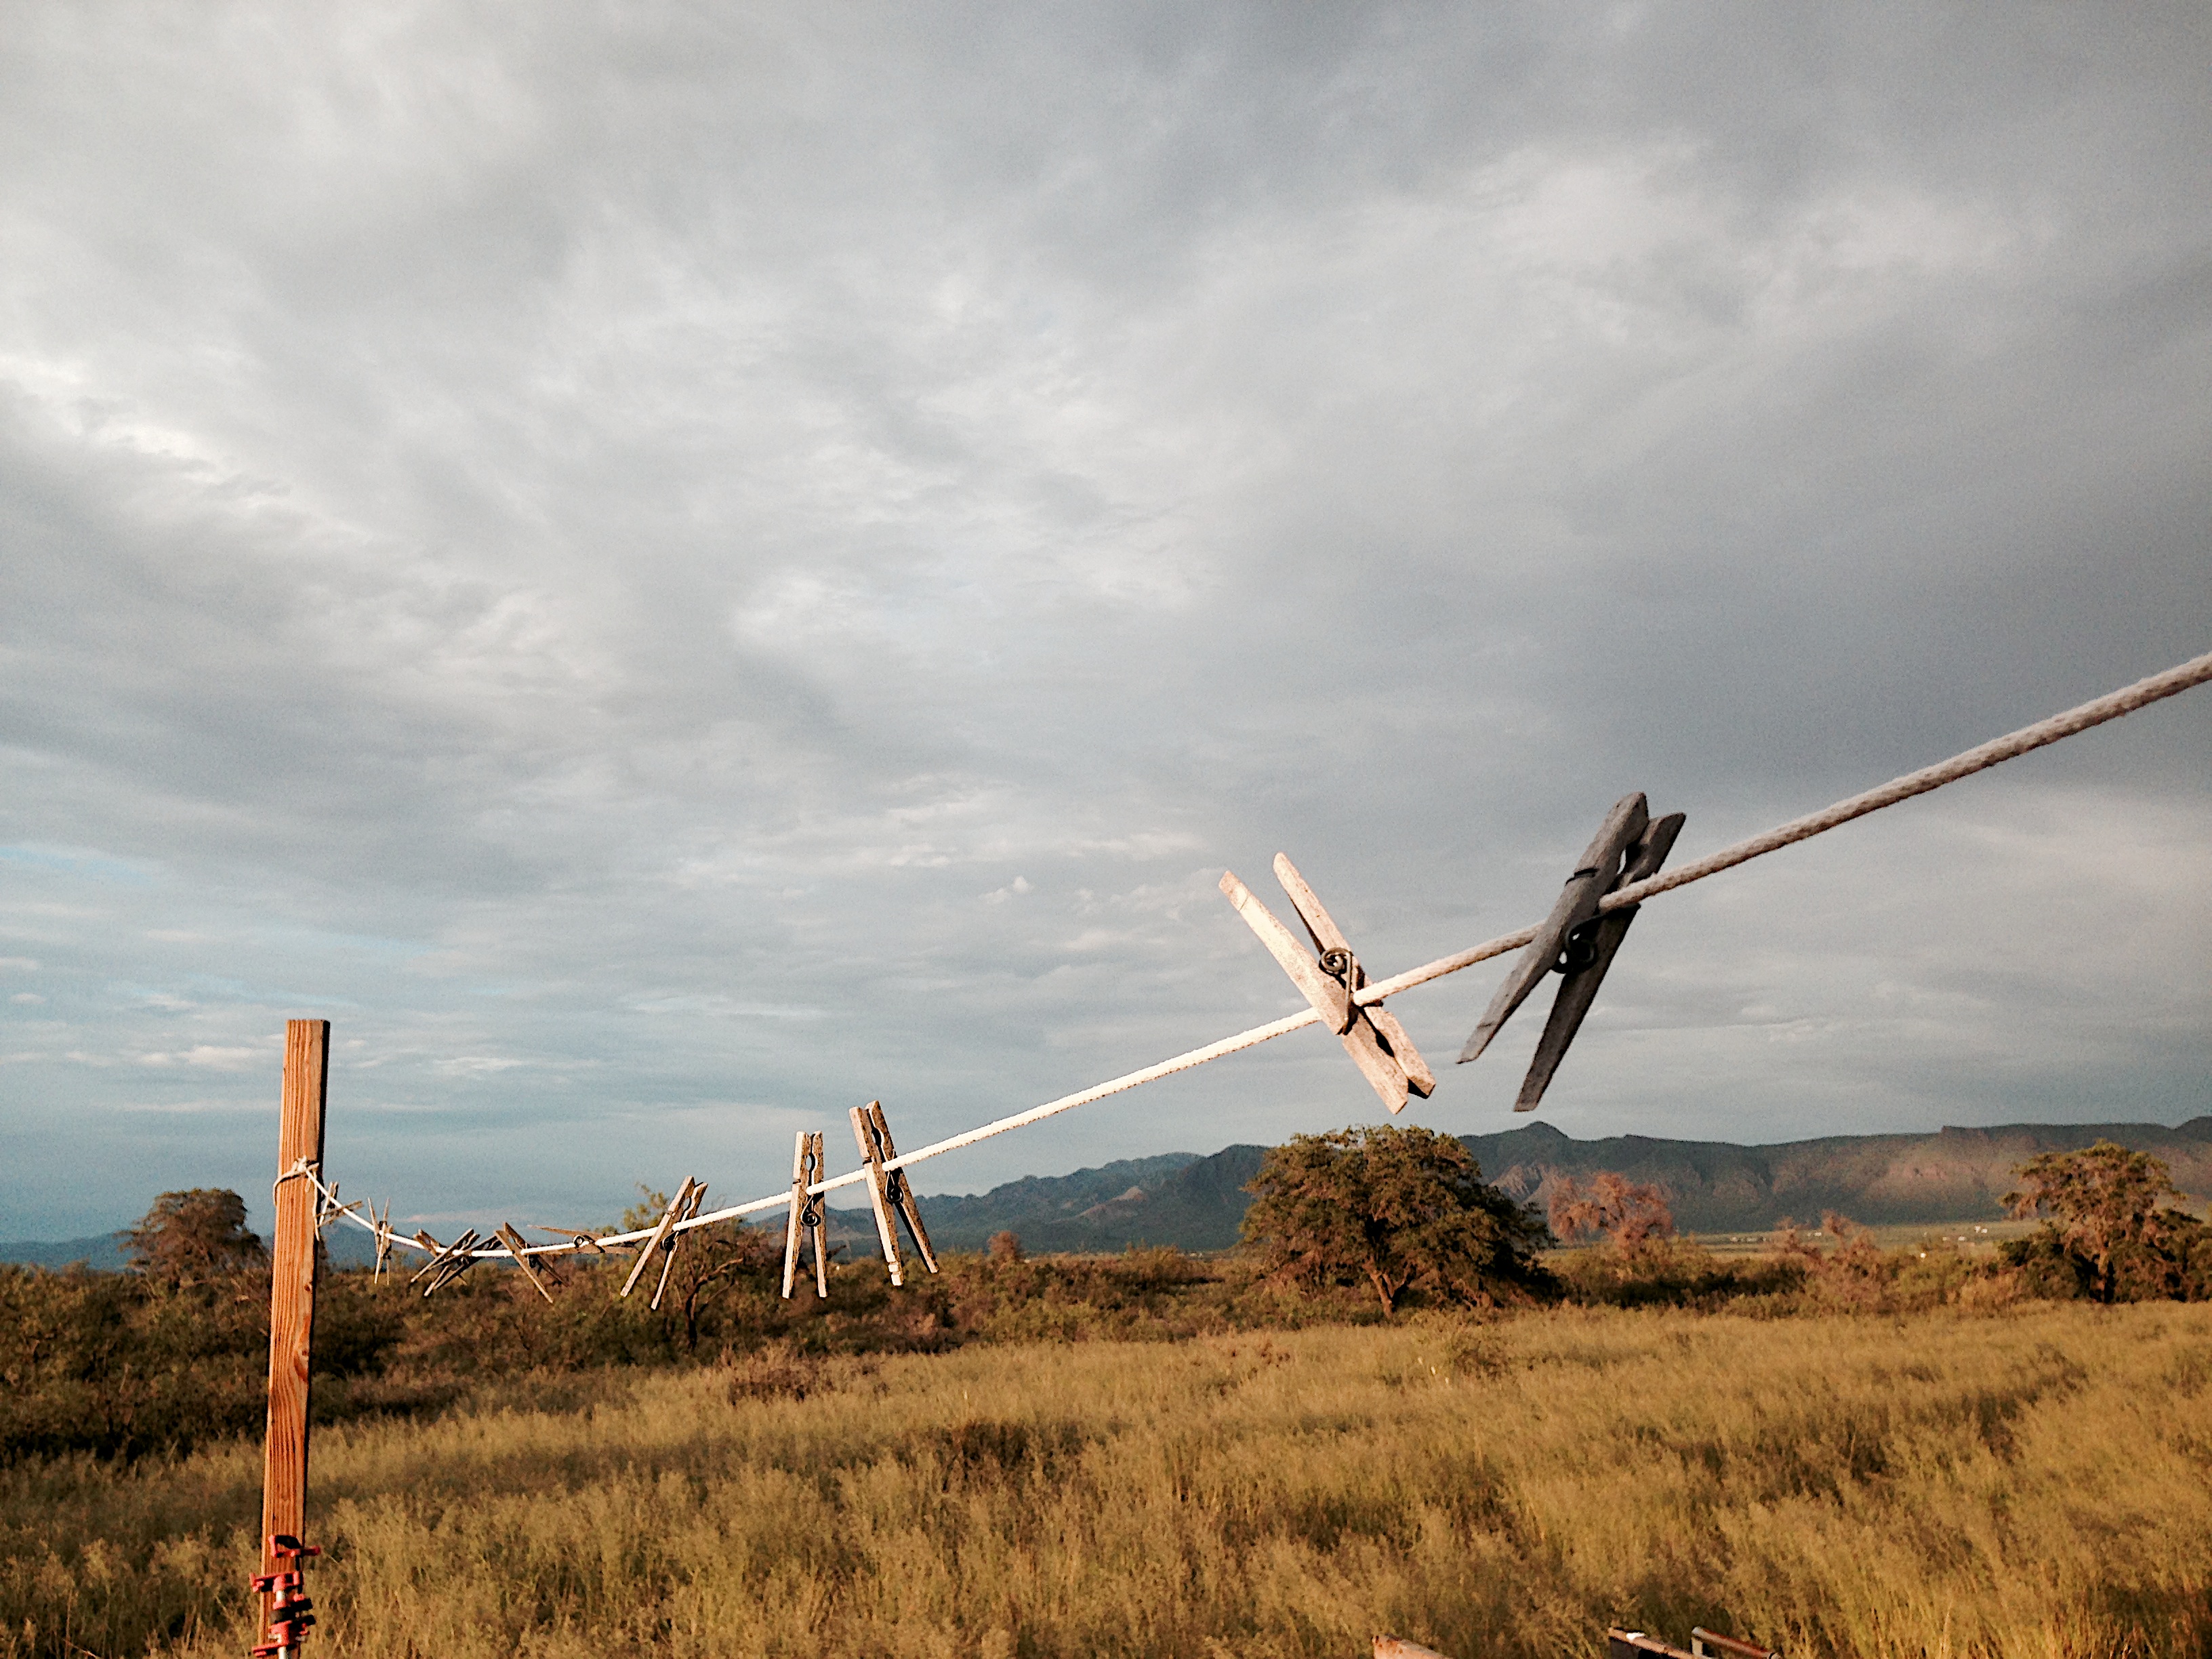
prairie, windmill, wind, machine, wind turbine, electricity, clothesline, energy, mill, wind farm, hang, atmosphere of earth